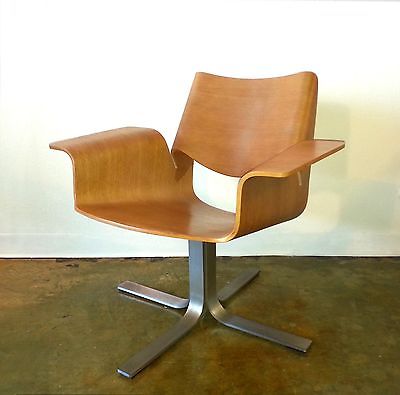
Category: chair